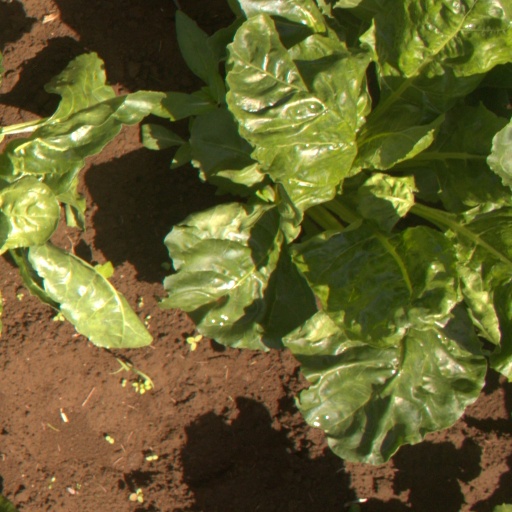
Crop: sugar beet